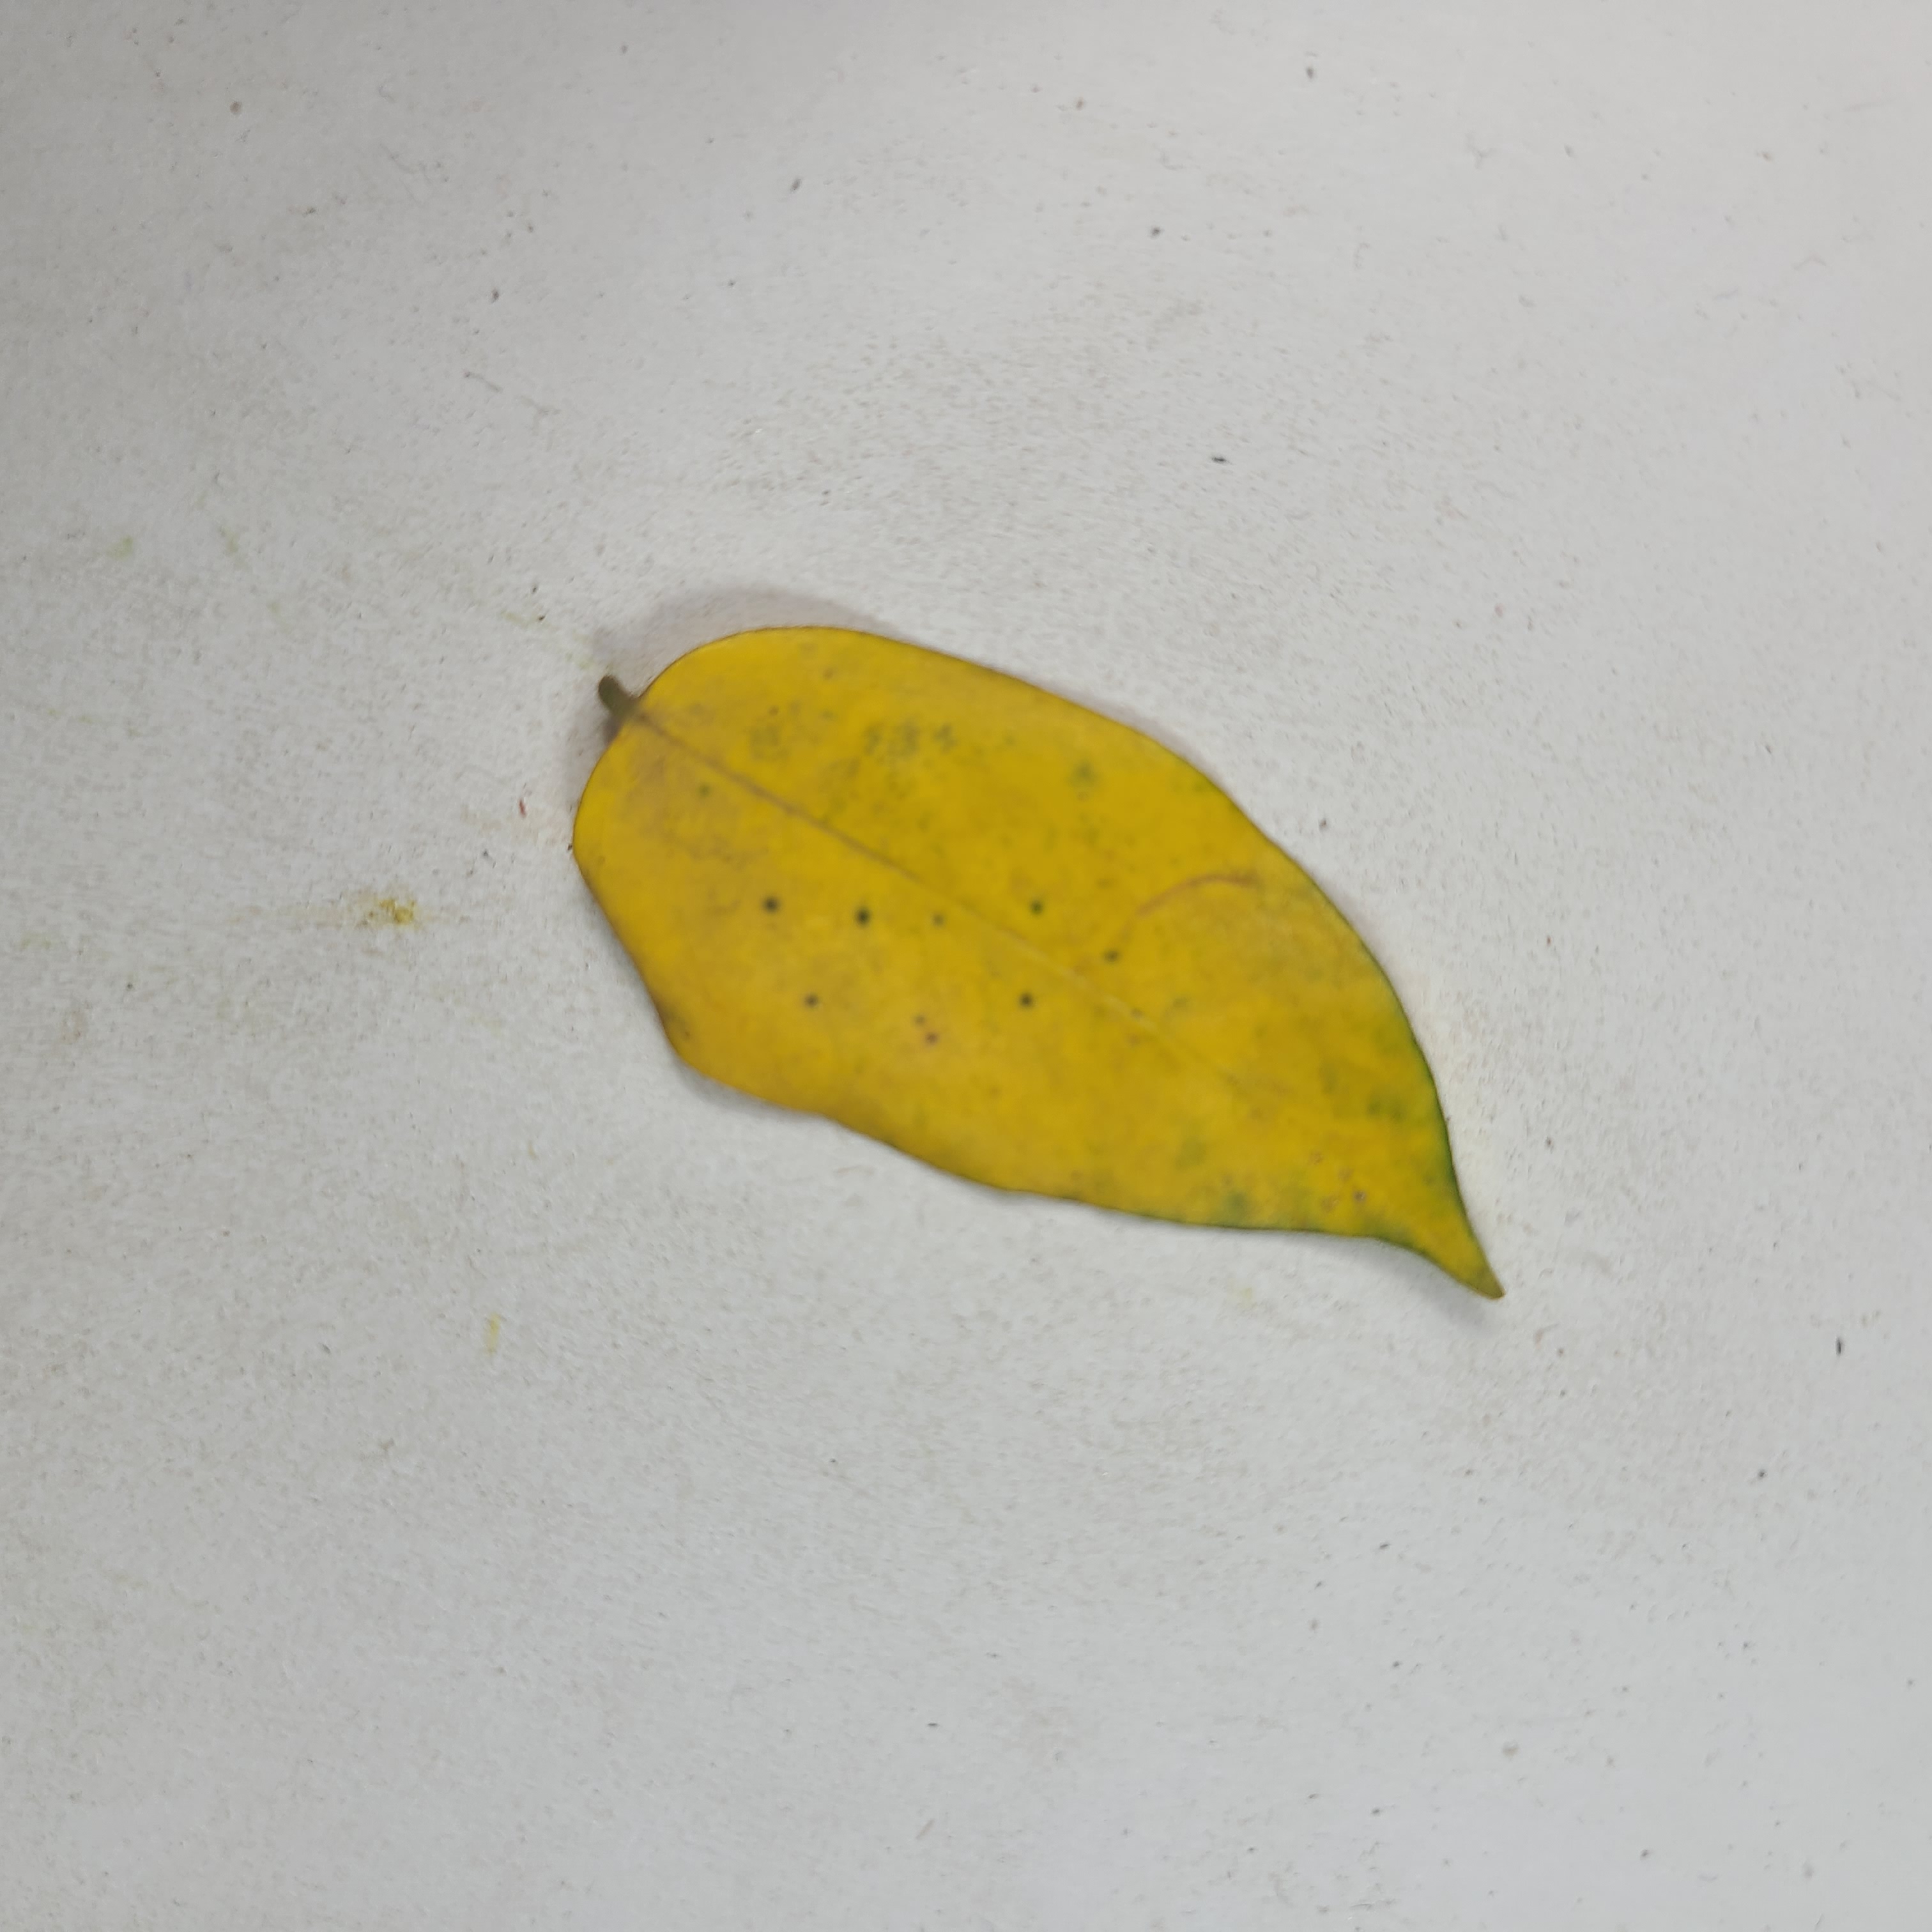
Label: Yellow Leaves